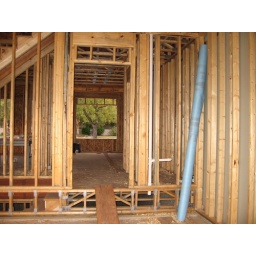
The plumbing is in! I am standing in my garage, about to walk through the door inside..